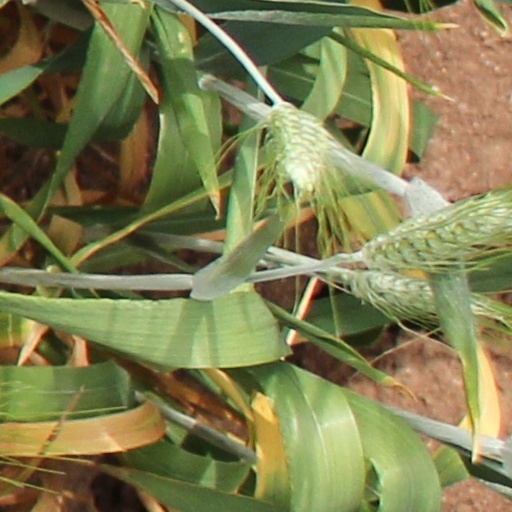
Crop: wheat